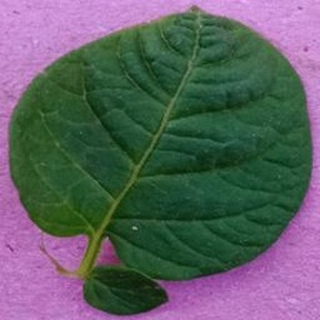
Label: healthy_potato